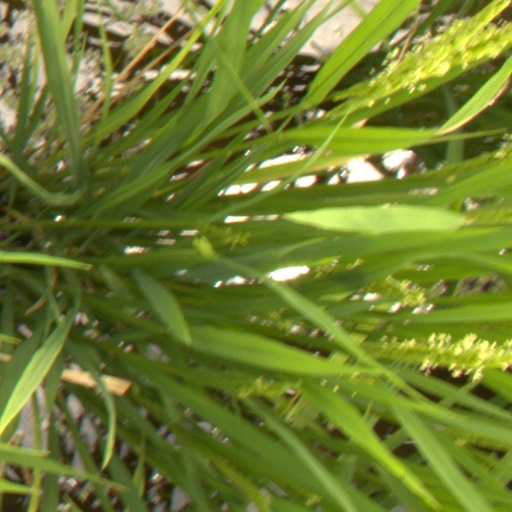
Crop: rice